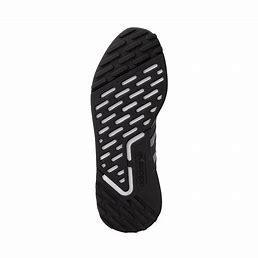
Brand: Adidas
Model: Multix